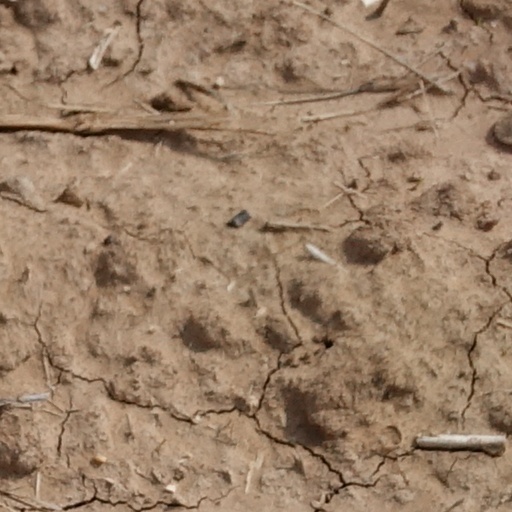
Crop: wheat